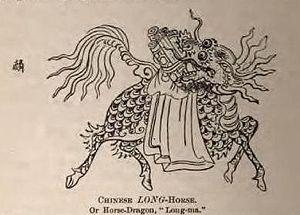
Le cheval est, en Chine, présent tant physiquement que dans l'art et les croyances, en particulier celles qui ont trait à l'astrologie. En 1985, la Chine détient le plus vaste cheptel équin au monde, soit 11 millions de chevaux. L'Empire est à l'origine de la poste à relais en Eurasie. Depuis les années 2000, l'équitation de sport et de loisir s'y développe, essentiellement à destination d'une clientèle aisée.
Un longma, ou cheval-dragon est une créature de la mythologie chinoise, ayant l'apparence d'un cheval ailé avec les écailles d'un dragon. Le nom chinois longma combine long, qui désigne le dragon chinois, et ma, qui désigne le cheval.